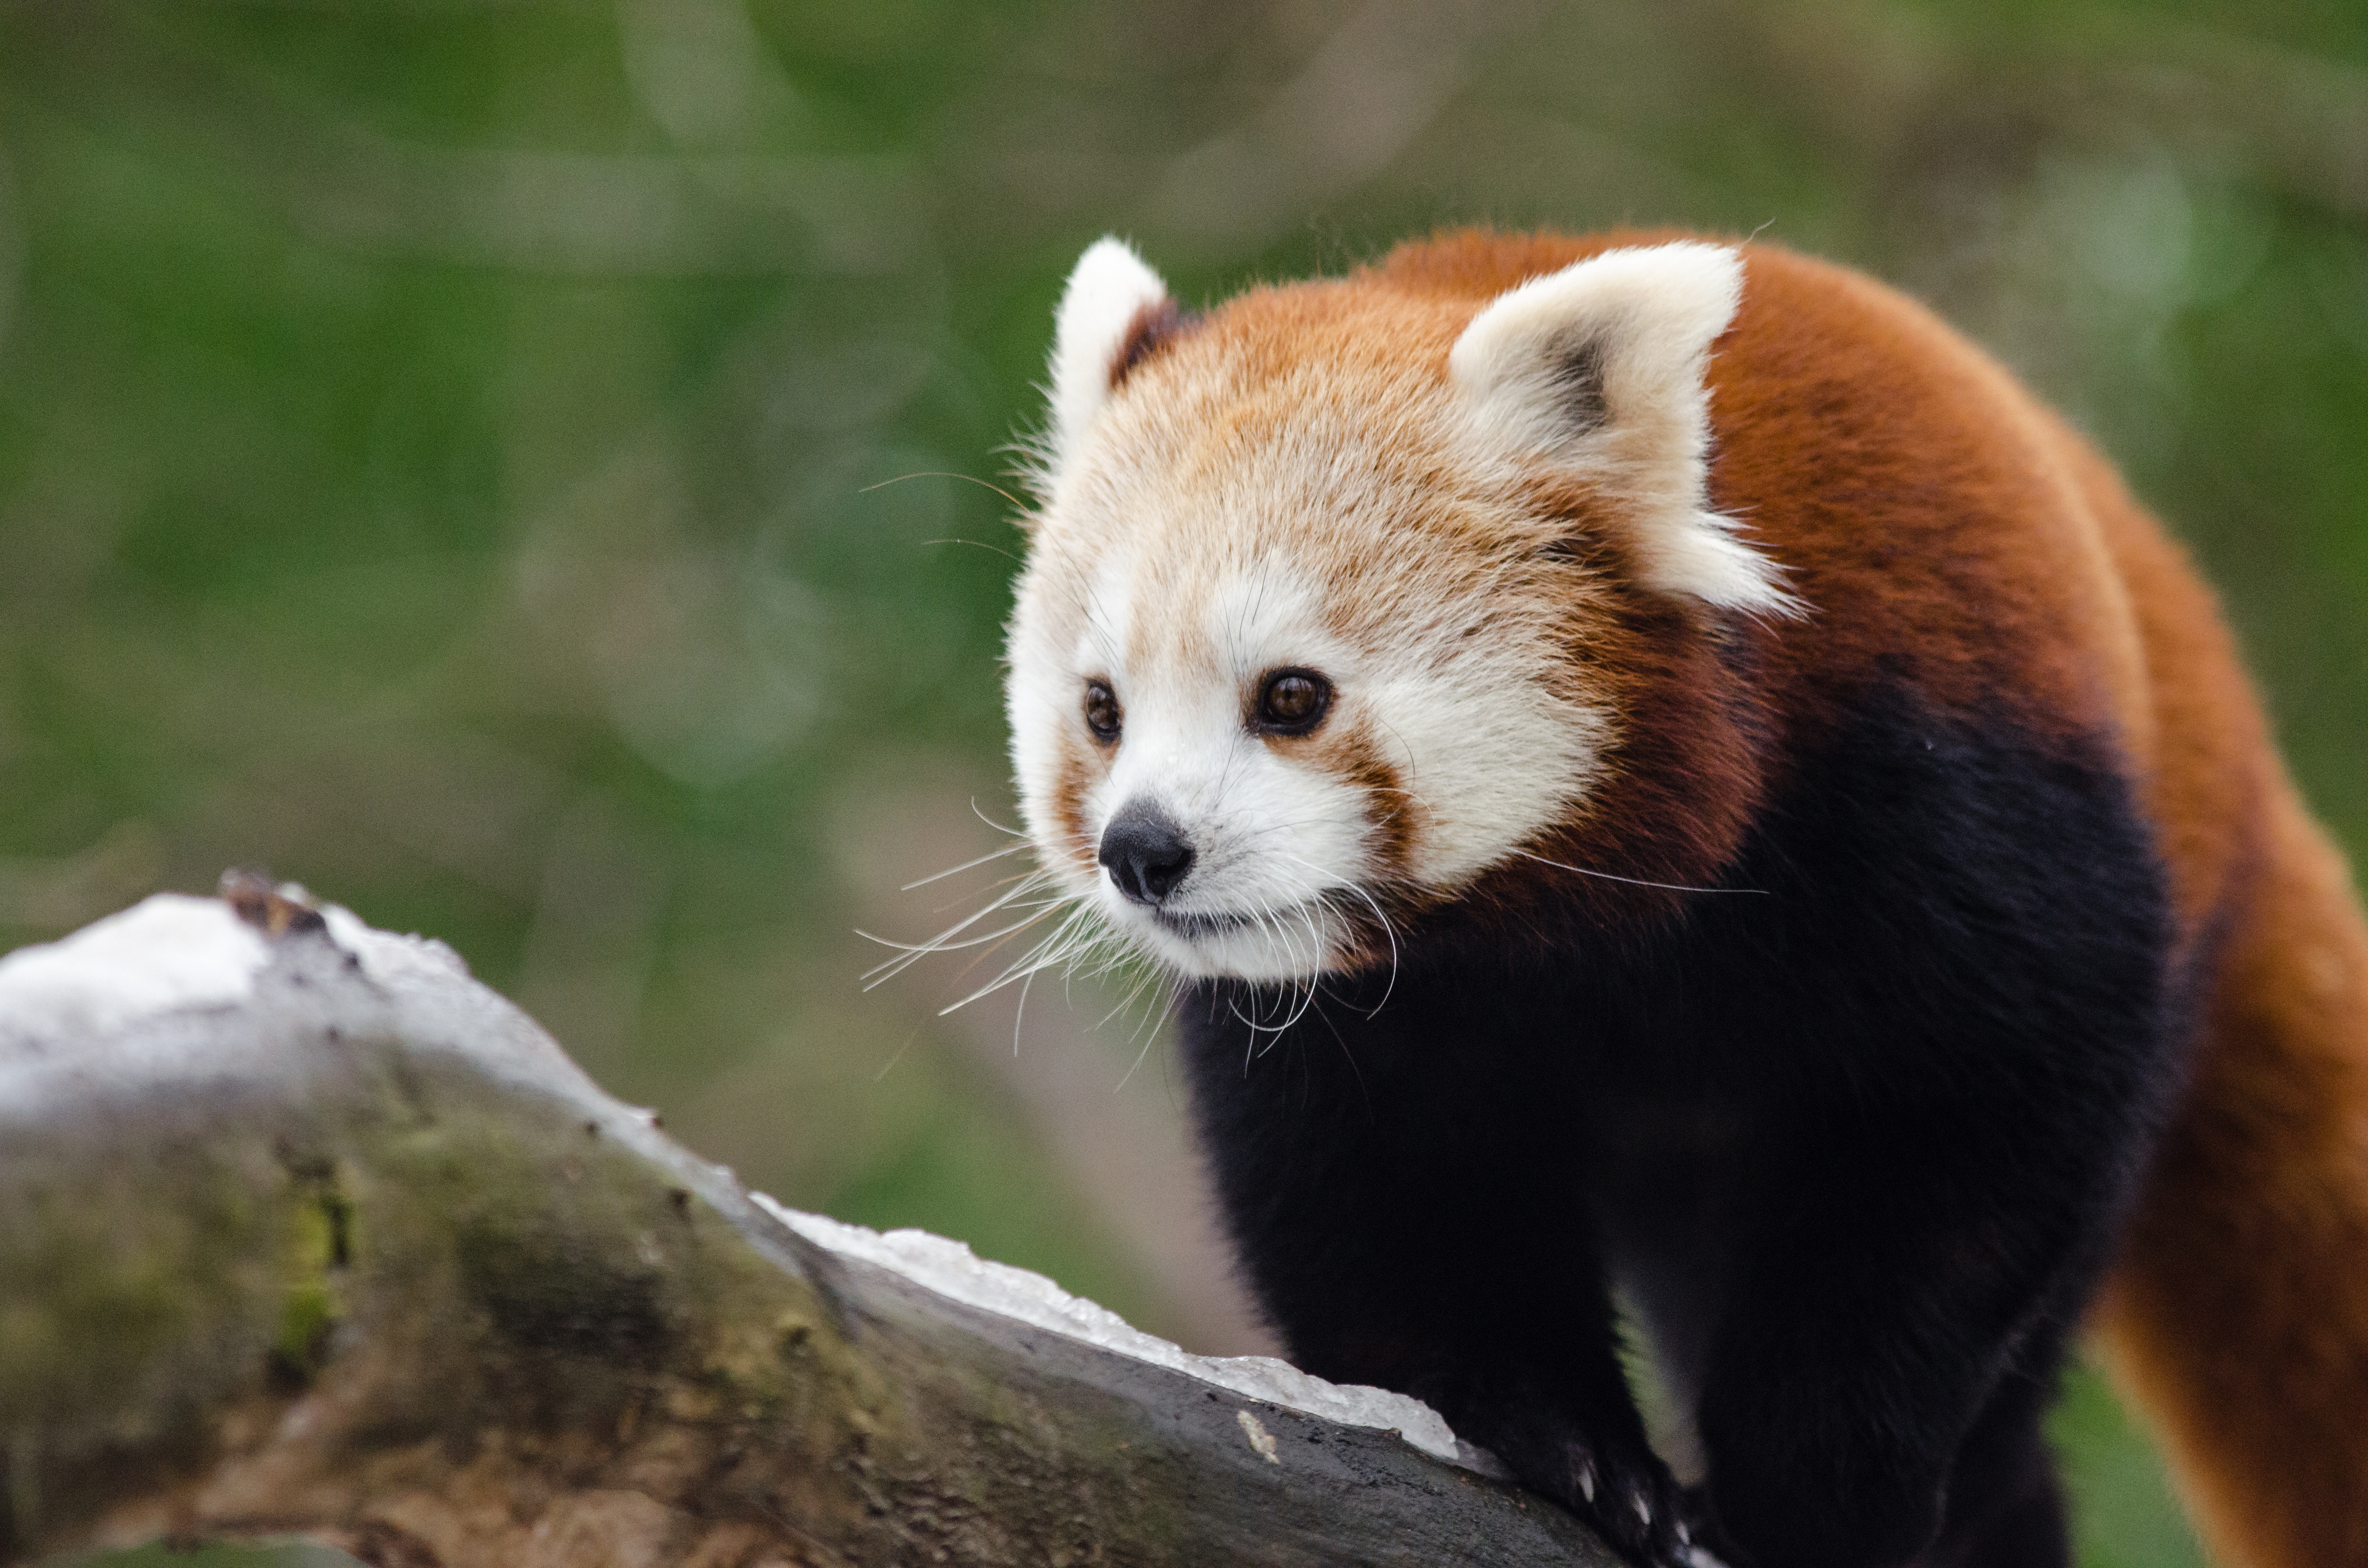
wildlife, mammal, fauna, red panda, whiskers, vertebrate, giant panda, carnivoran, dog breed group